Answer in natural language. How many Paintings are visible in the scene? Choose between the following options: 1, 0, 3, 4 or 2
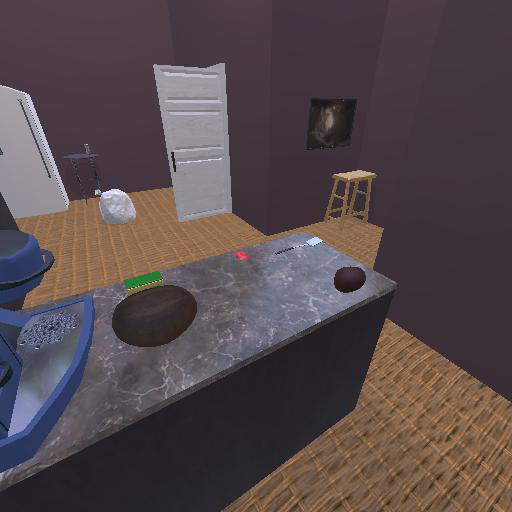
<answer>1</answer>